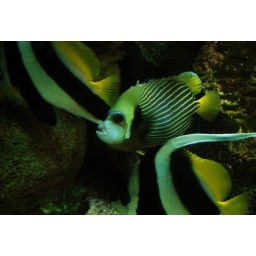
Pretty Angel fish and friend-no flash allowed in reptile house